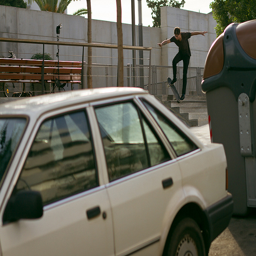
A white compact car parked next to a man riding a skateboard.
A kid gets airborne on a skateboard doing tricks.
A car parked on the street with a guy in the background skateboardingon some steps.
A man is on a skateboard riding on the steps.
A white car parked in front of a dumpster while a person riding a skate board appears in the distance.